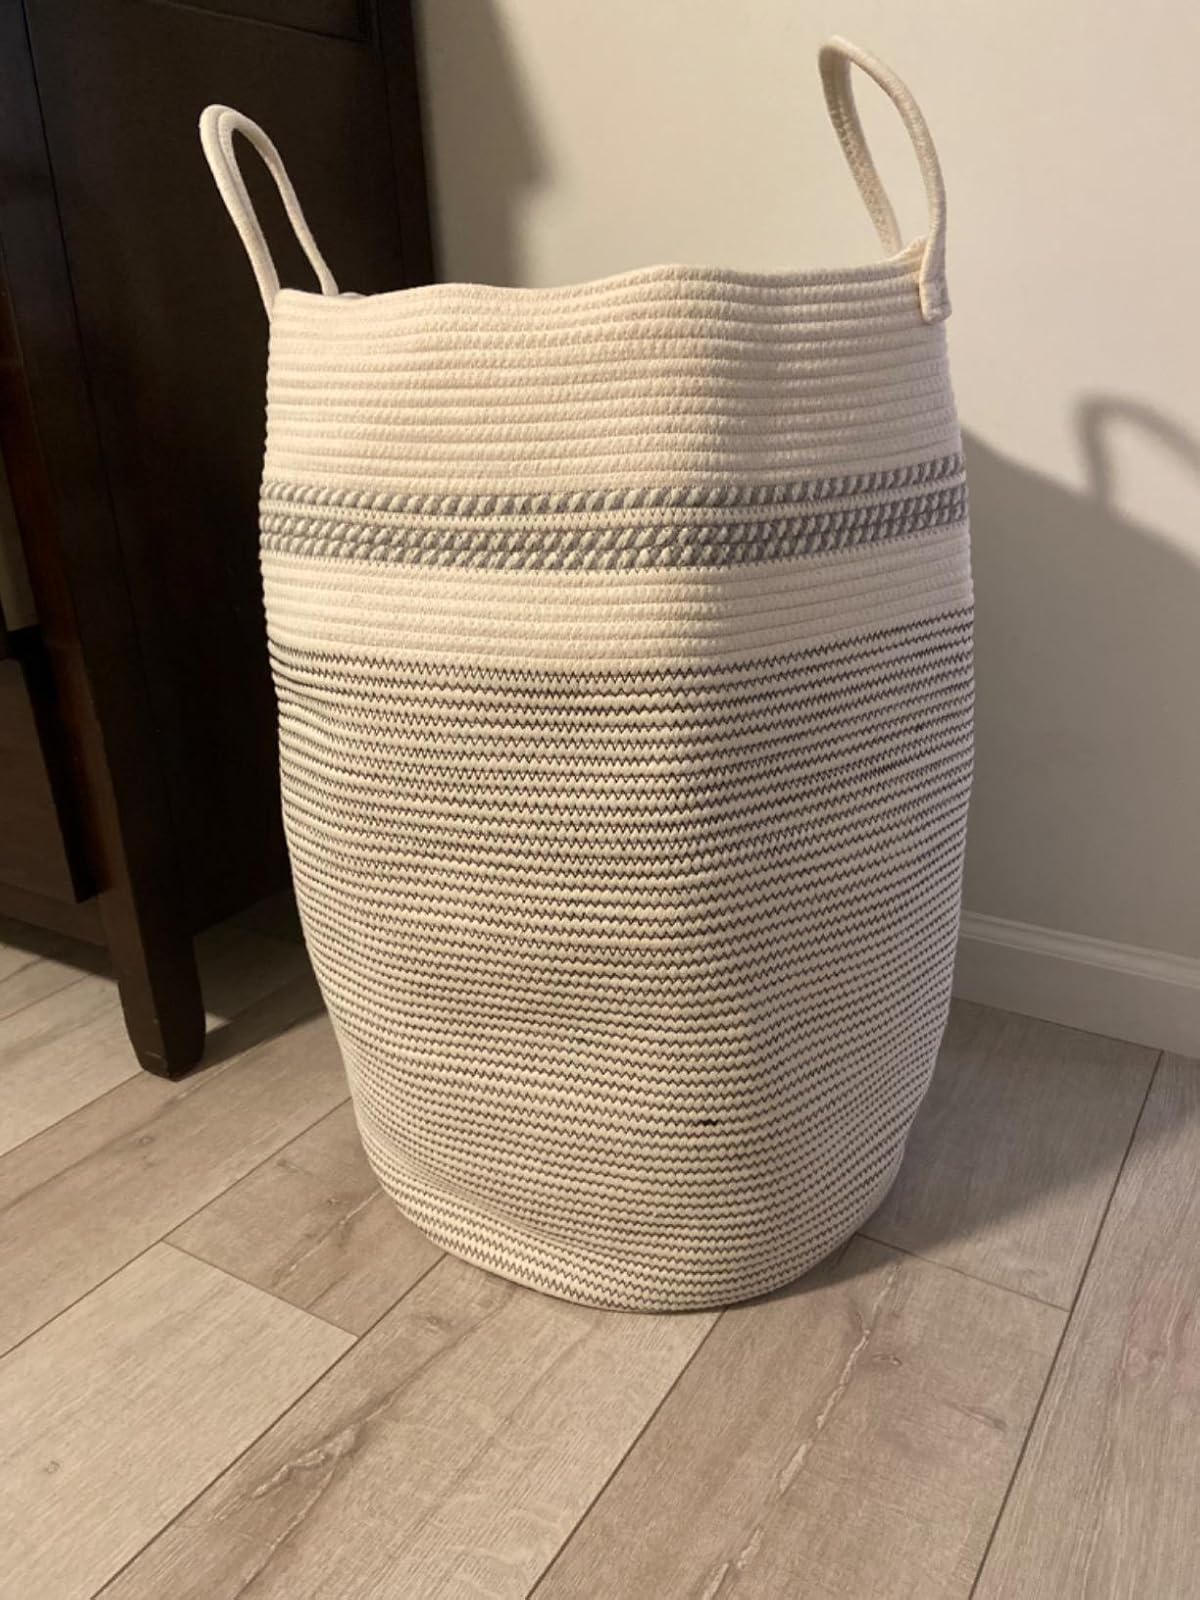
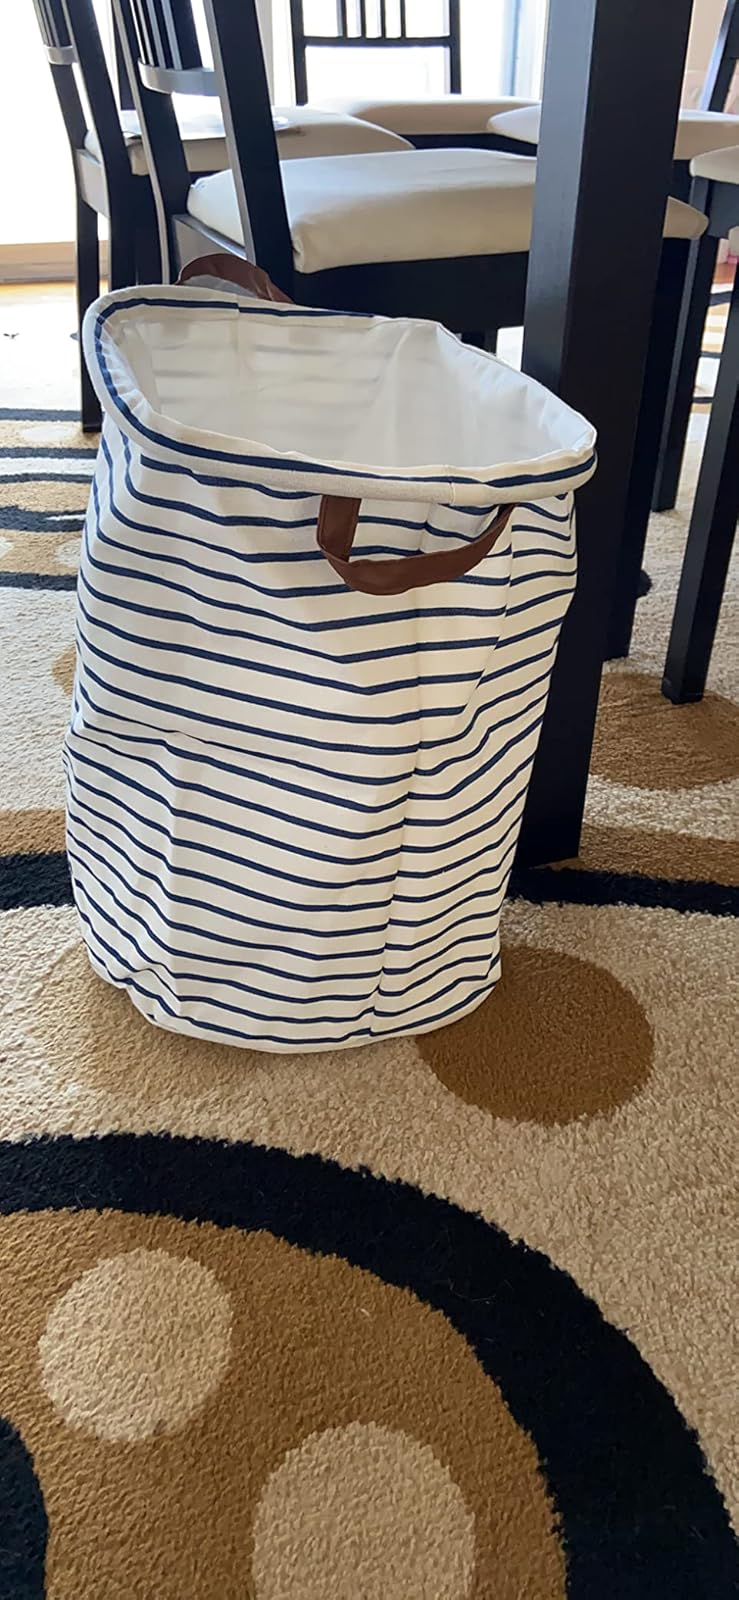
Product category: items_hamper
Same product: no